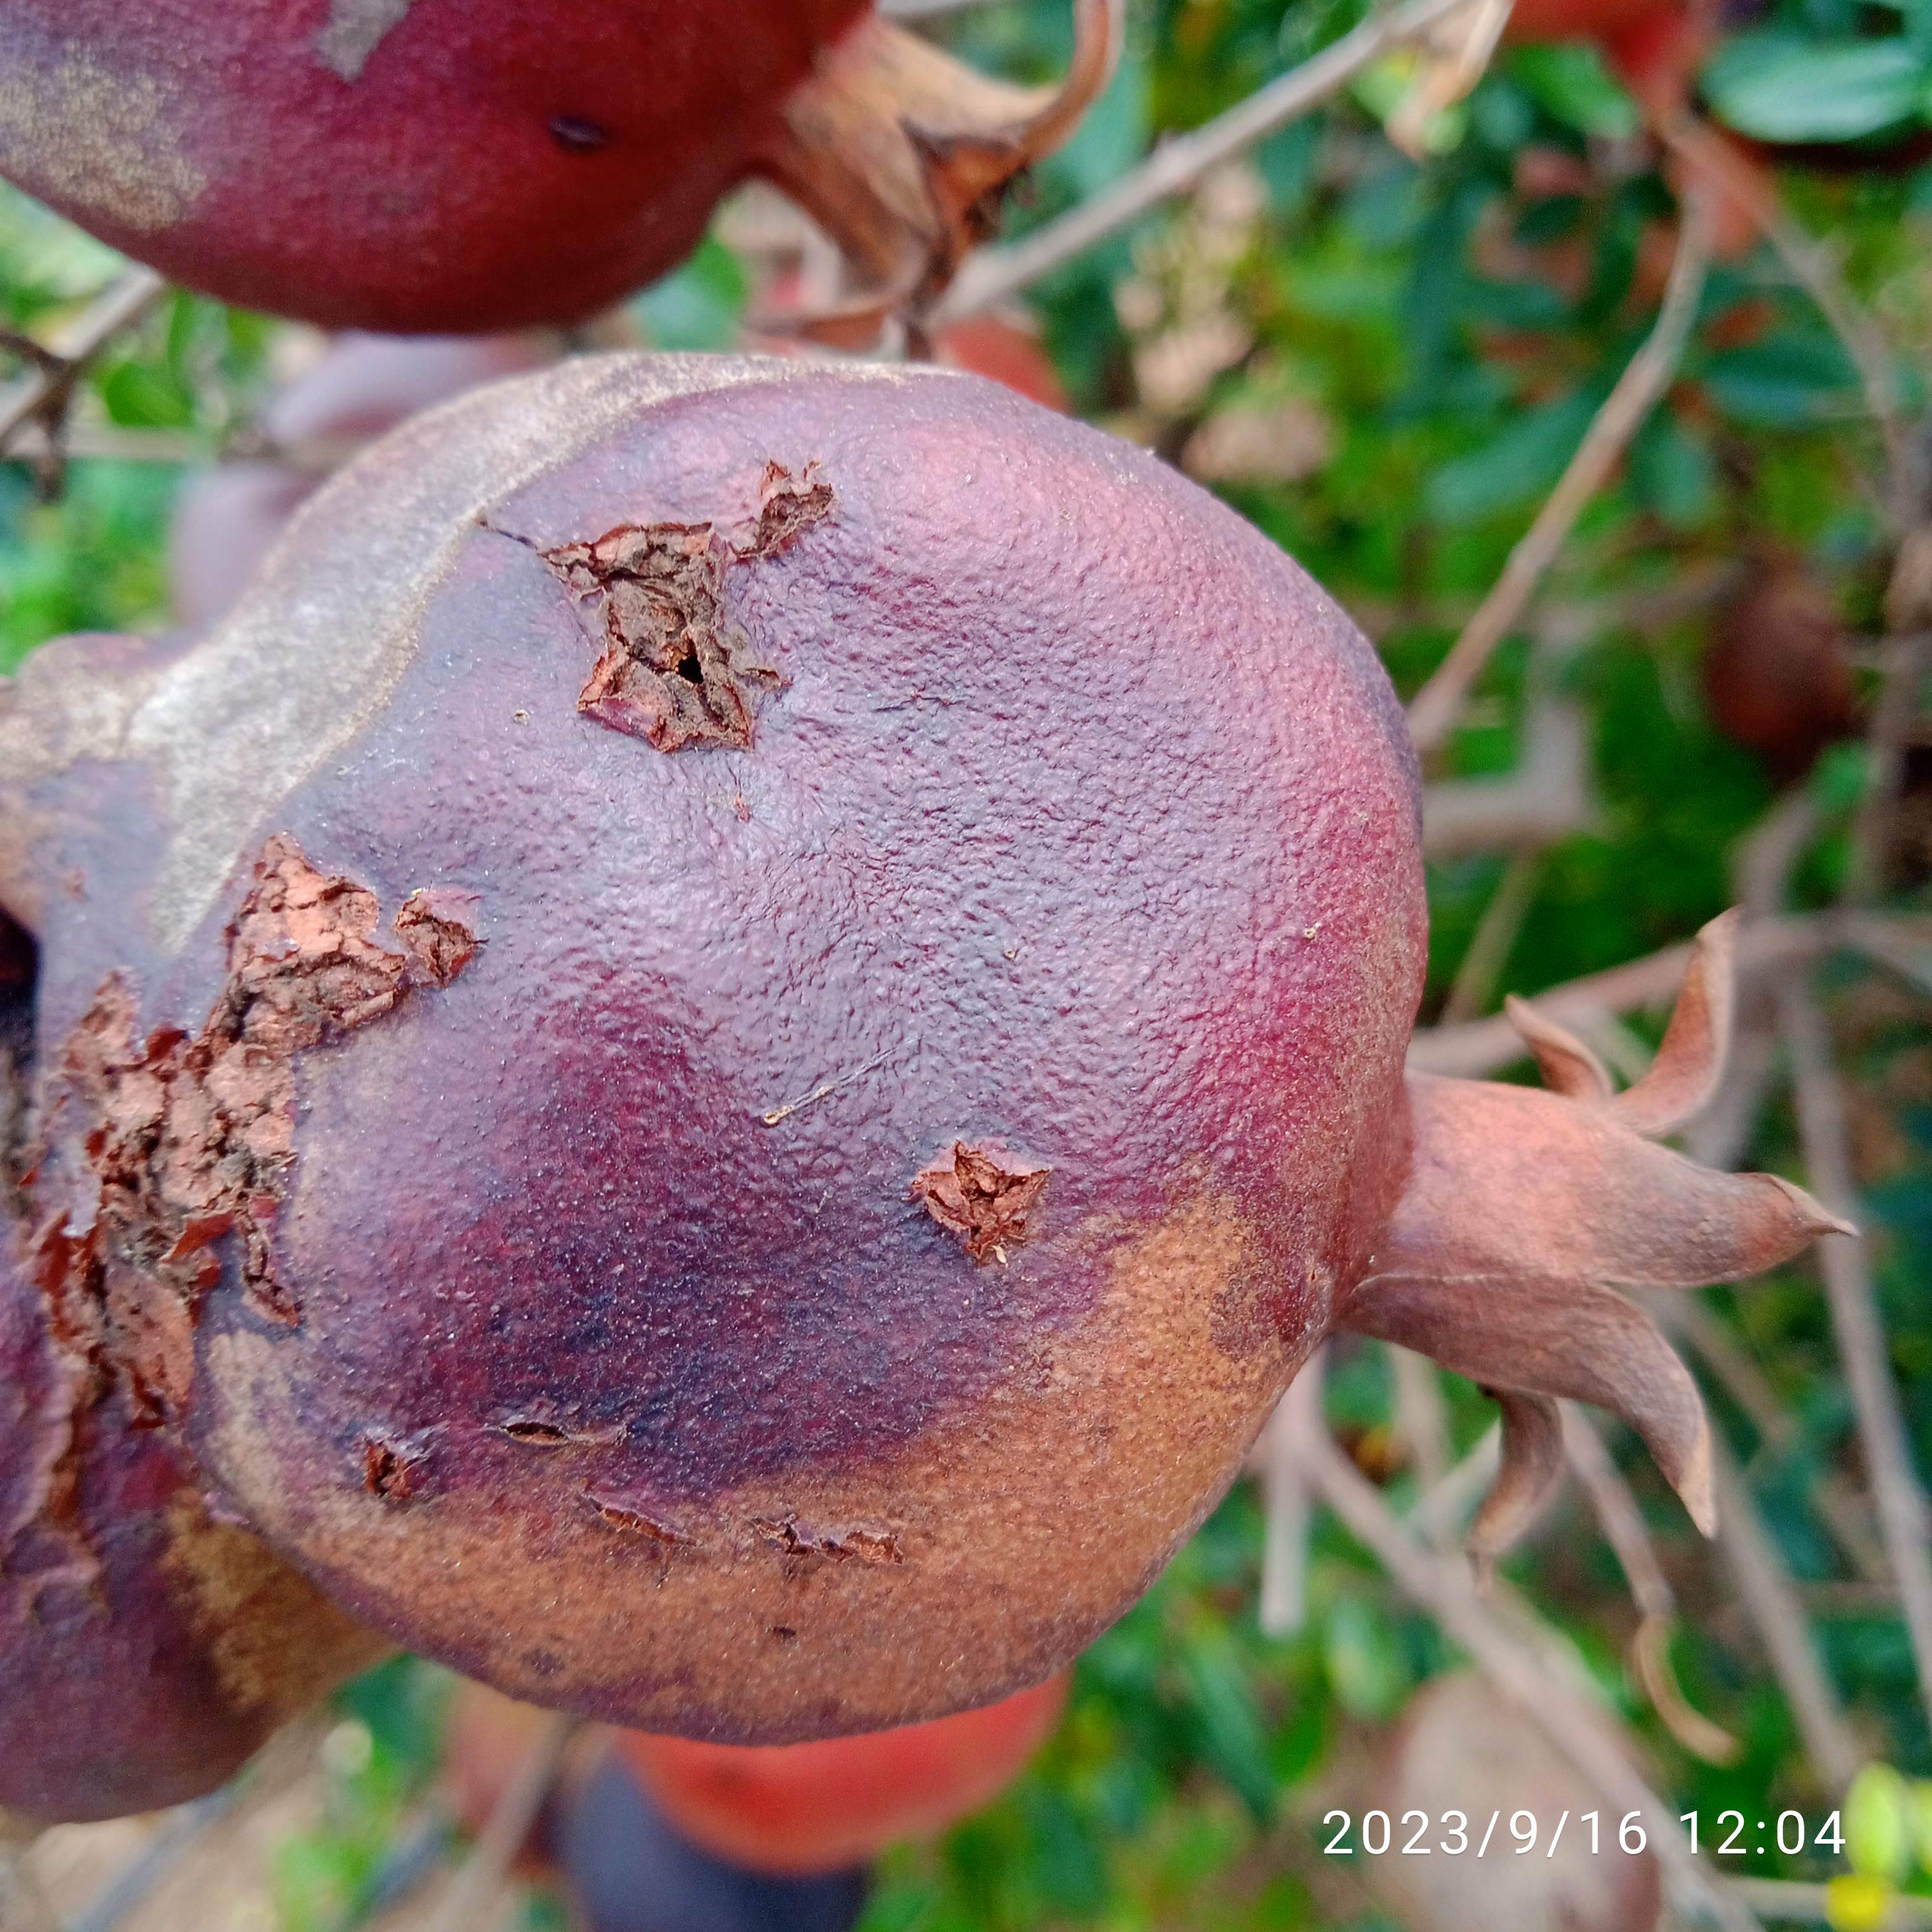
Label: Alternaria